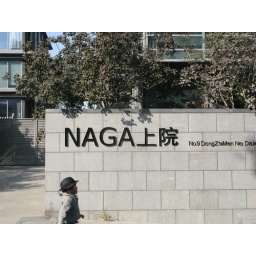
This little girl in a beautiful dress was running into the restaurant.